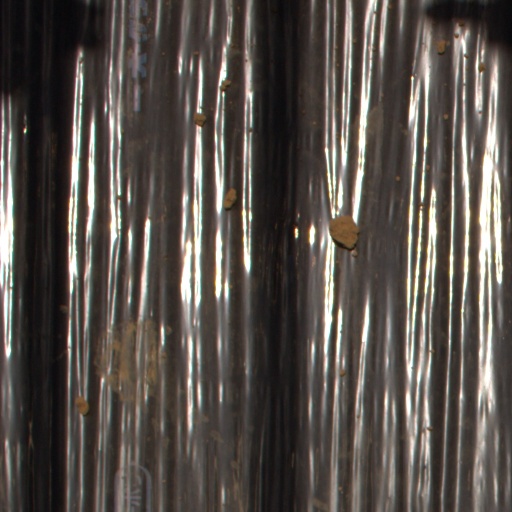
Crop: Jerusalem artichoke